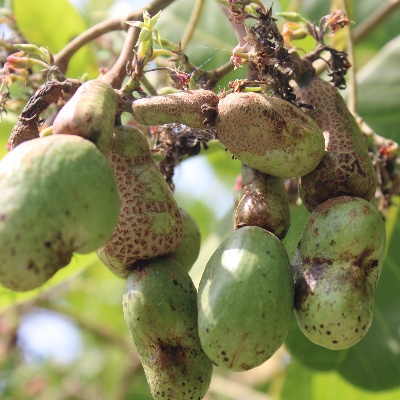
Crop: Cashew
Condition: healthy